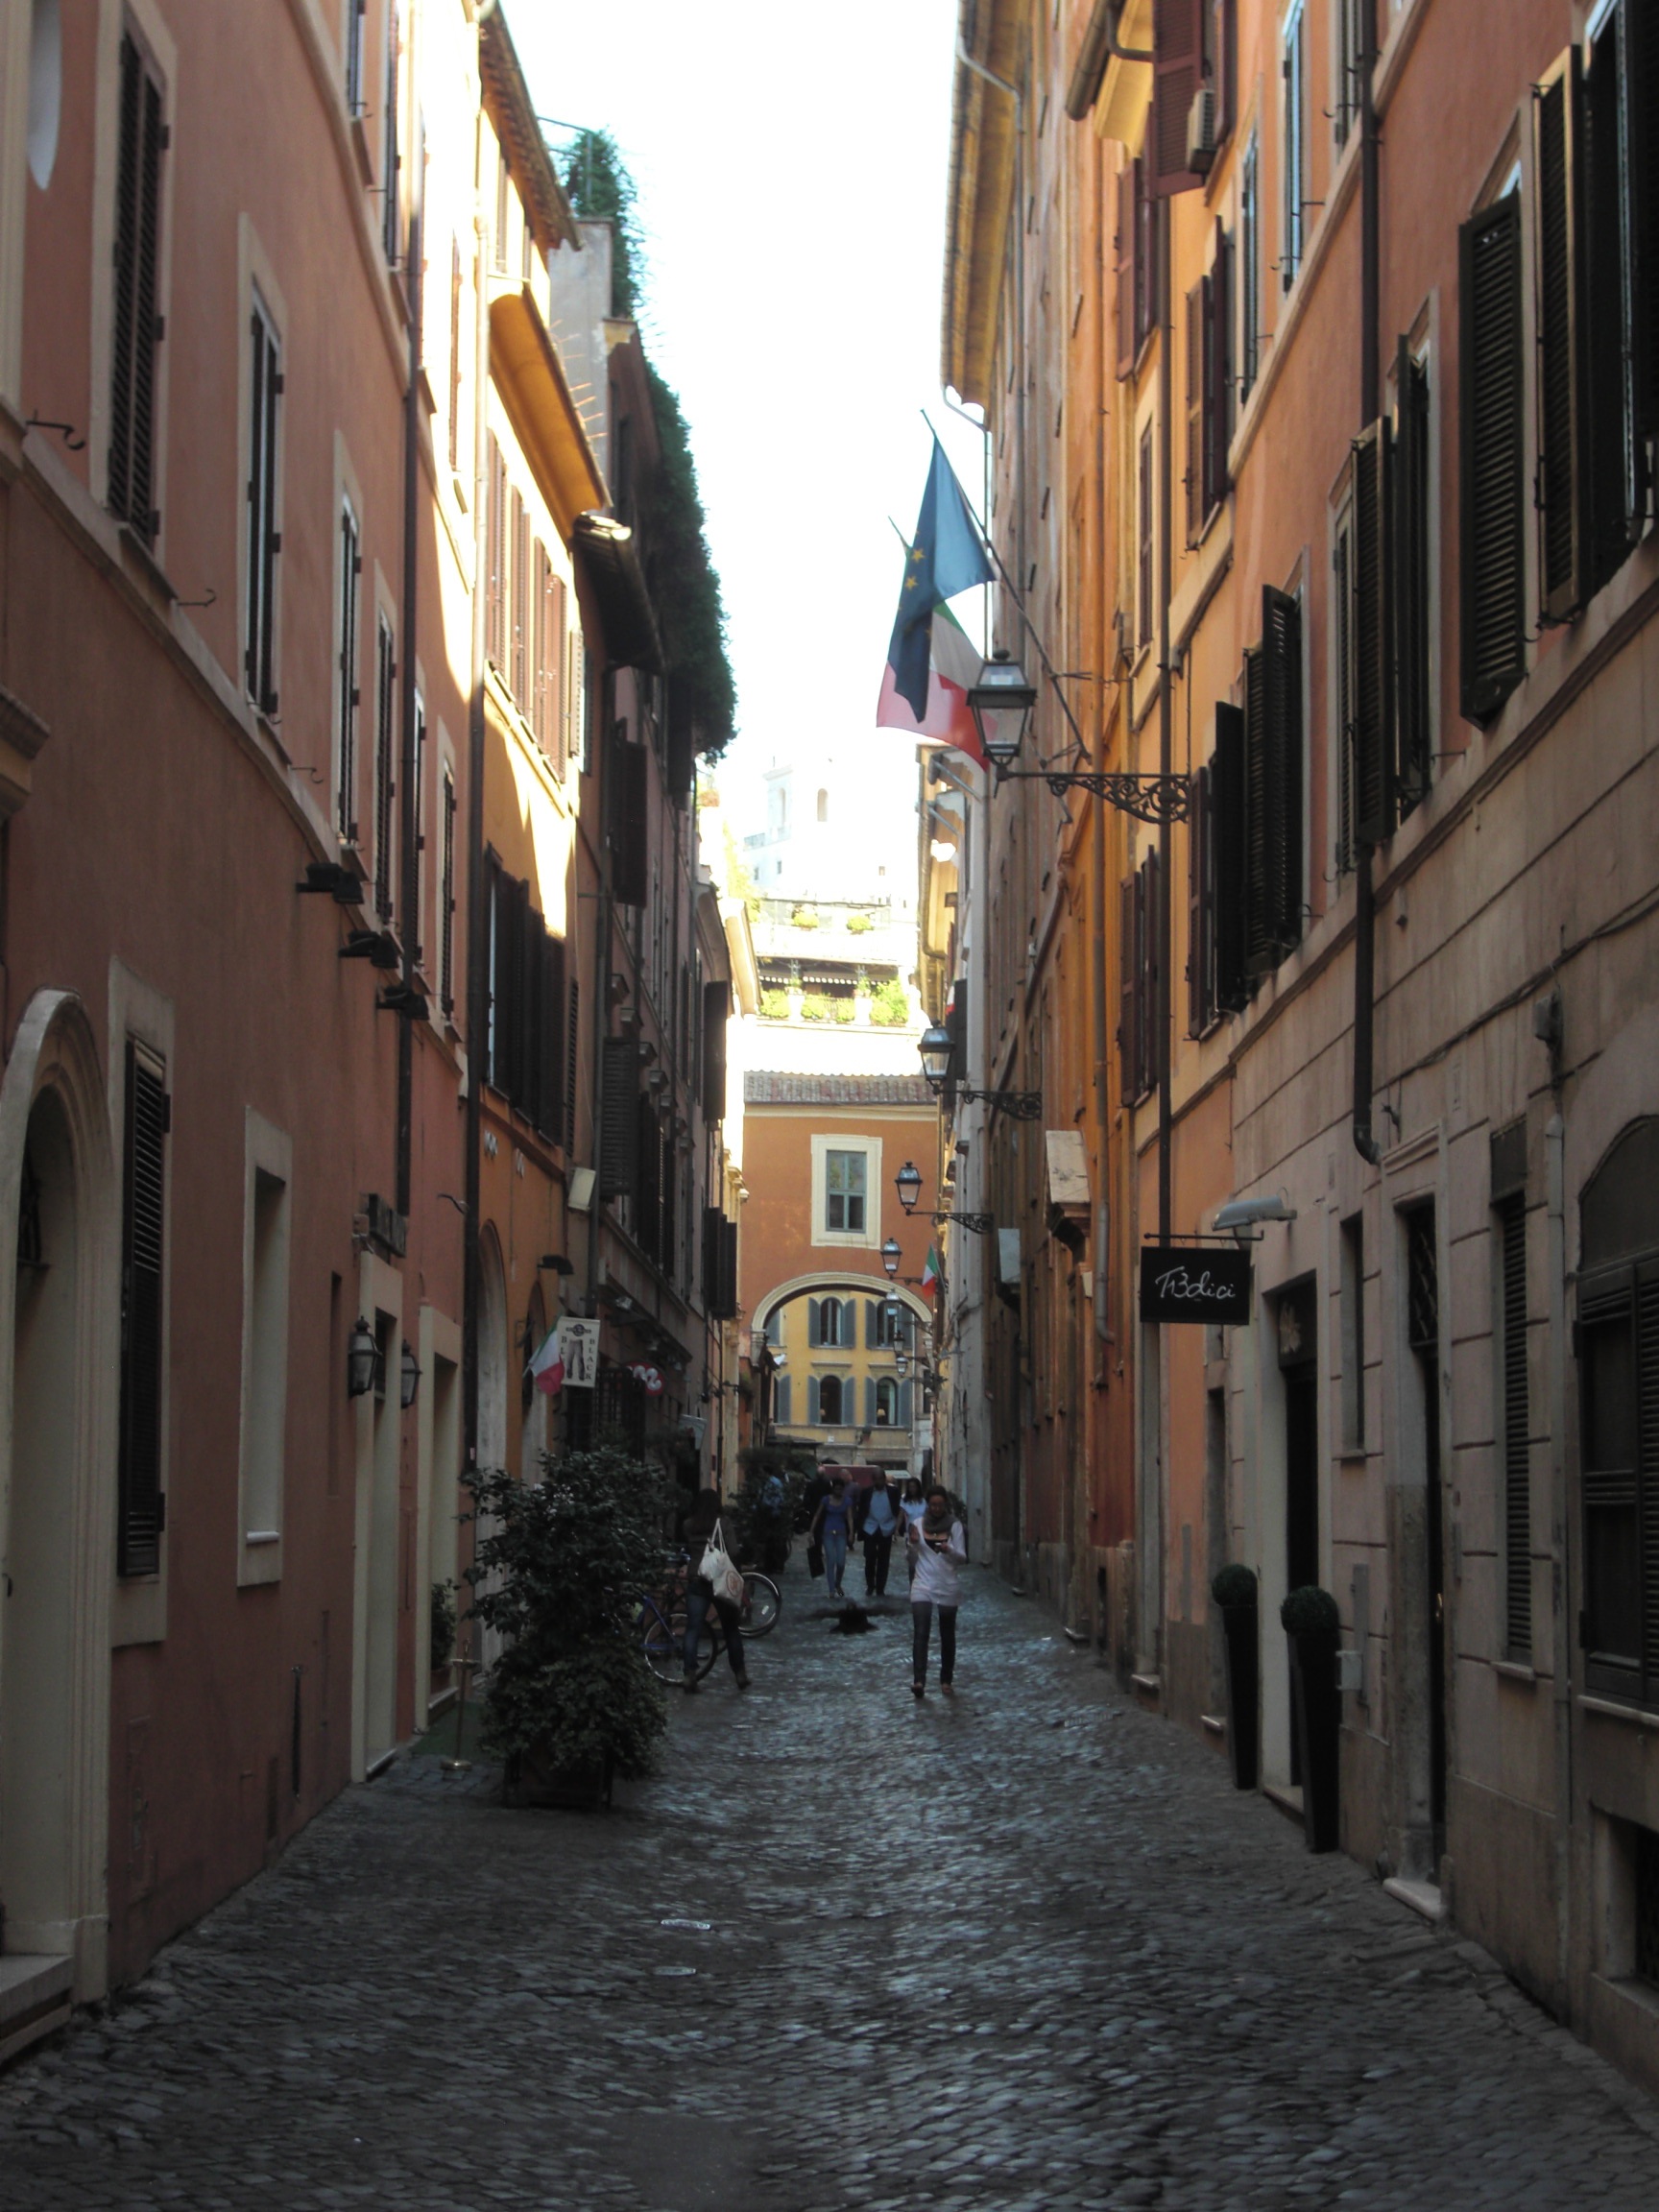
architecture, road, street, town, building, alley, city, downtown, italy, facade, lane, waterway, rome, infrastructure, neighbourhood, road surface, urban area, human settlement, nonbuilding structure